Nissan Cherry

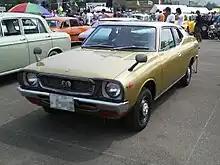
A Japanese-market Cherry F-II Coupé 1200

In Europe, F10 was known as Datsun 100A F-II (with A10 engine) or 120A F-II (with A12 engine). The A12 powered 120A F-II was the most common model, with the coupe only being available in A12 format in the UK where it sold in higher numbers.